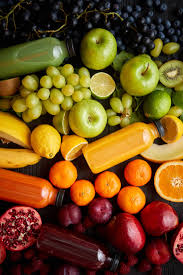
Label: Orange